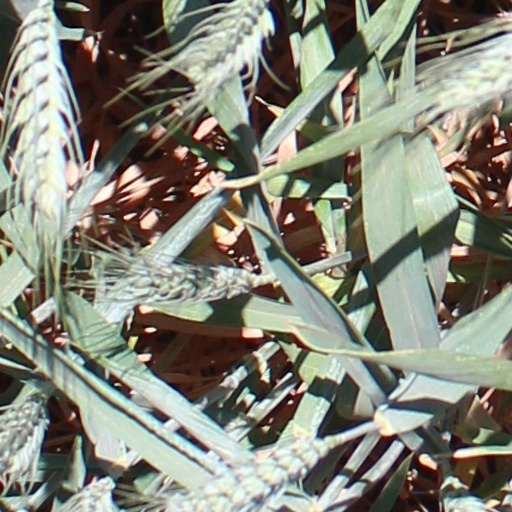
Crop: wheat